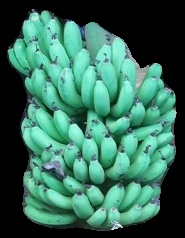
Variety: pachbale
Grade: grade1